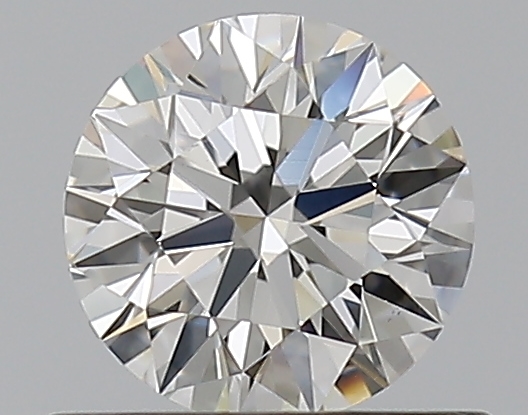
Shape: round
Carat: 0.5
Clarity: VS2
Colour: H
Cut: EX
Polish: EX
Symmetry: VG
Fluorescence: N
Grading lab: GIA
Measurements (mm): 5.05 x 5.07 x 3.17